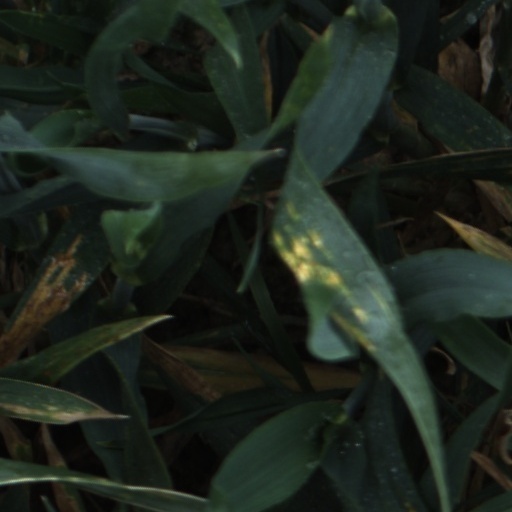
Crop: wheat